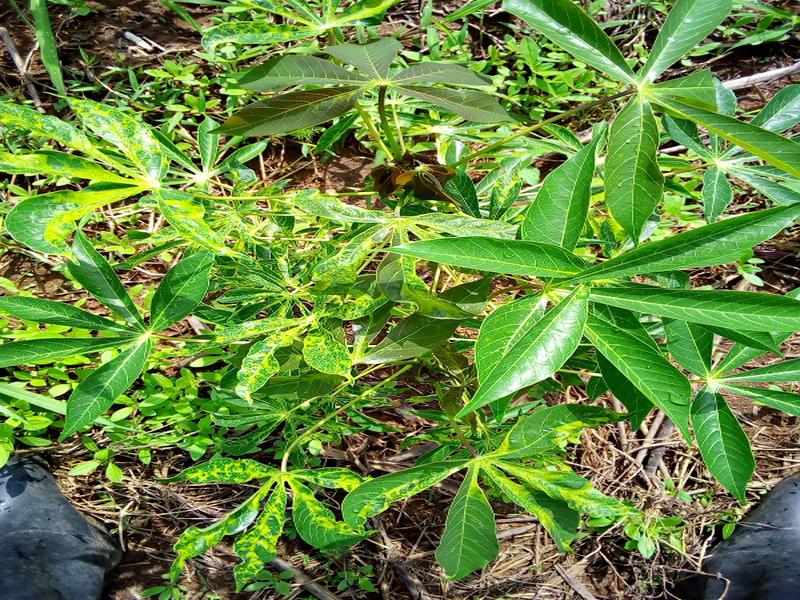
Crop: cassava
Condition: mosaic_disease